Sara Jo

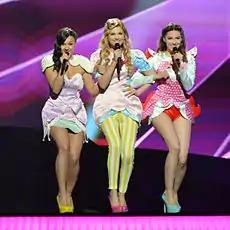
Moje 3, with Jovanović on the right, performing at a dress rehearsal of the 2013 Eurovision

After winning at an armature singing contest organized by the Serbian magazine "Story" with the covers she had been posting on YouTube, Jovanović received the opportunity to record her first song and music video, titled "Zauvek". In October 2011, she performed "Zauvek" at the late-night talk show "Veče sa Ivanom Ivanovićem". The following year, Jovanović was also featured on four tracks by rapper MCN from his self-titled debut album.